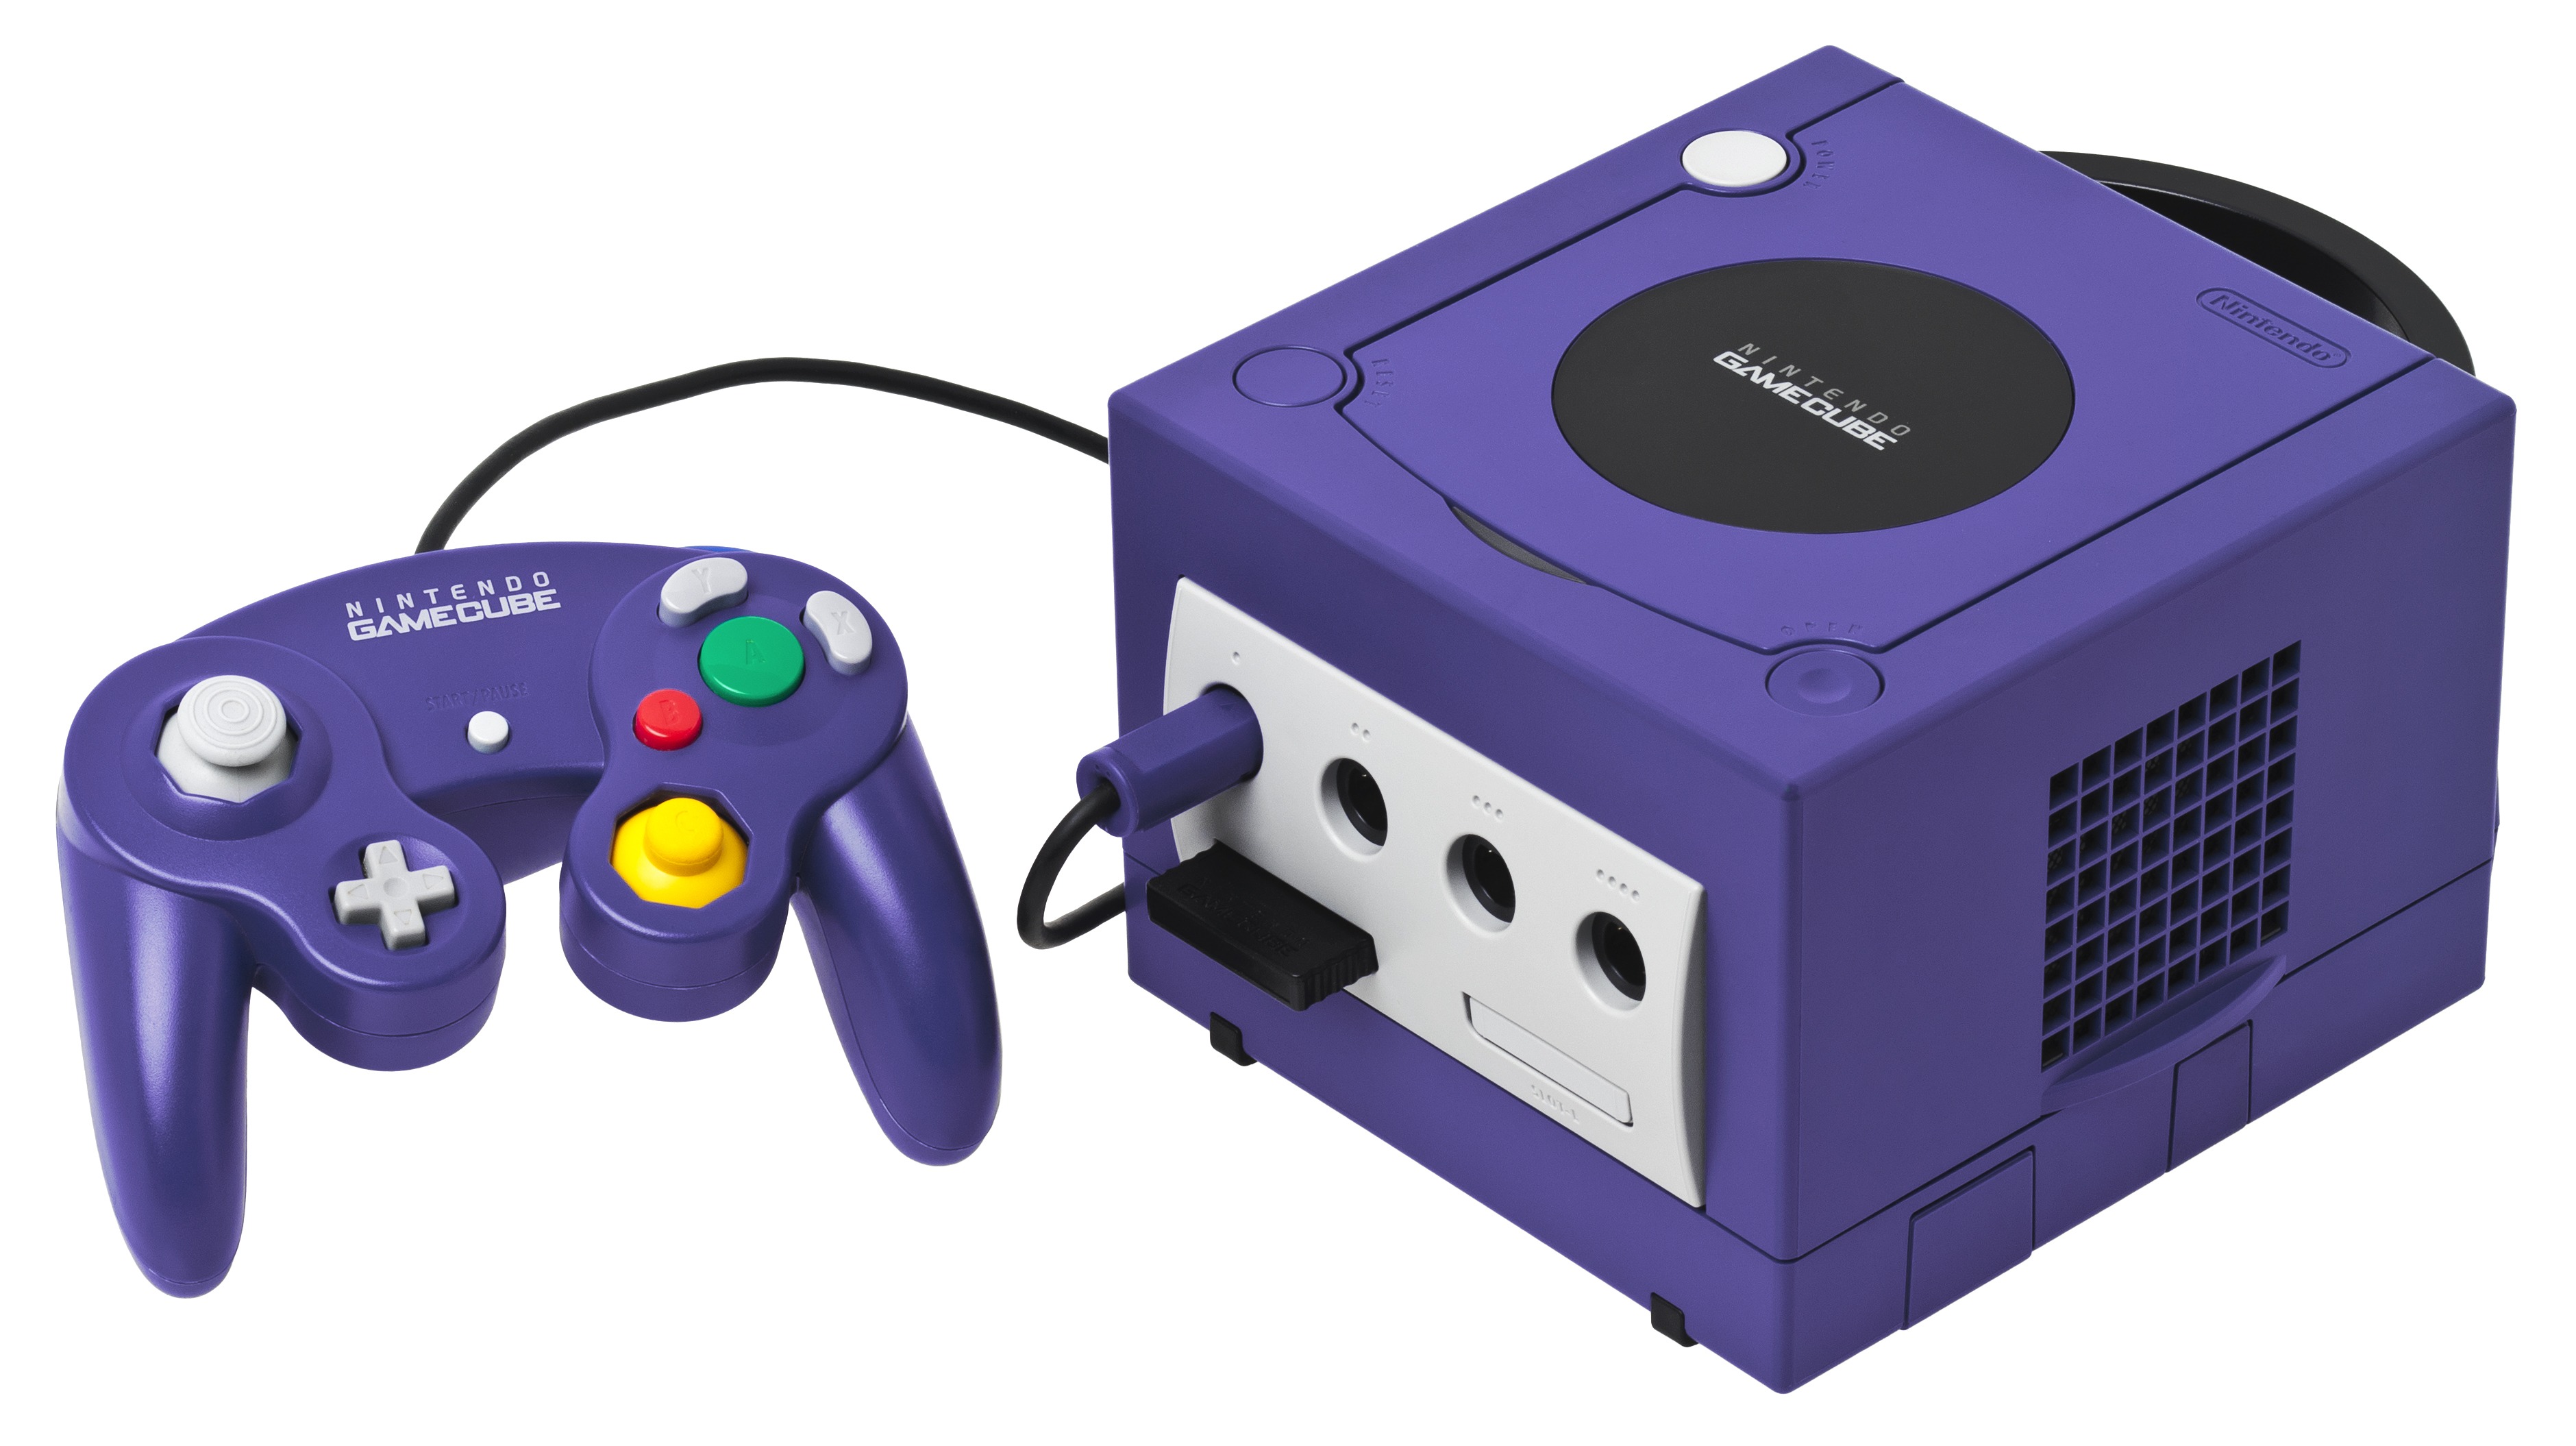
computer, technology, controller, play, gadget, electronics, nintendo, multimedia, entertainment, children toys, game console, computer game, game controller, electronic device, playstation accessory, xbox accessory, home game console accessory, gamecube